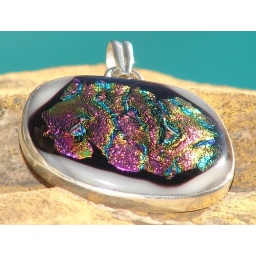
Pink Freeze - fused glass dichroic pendant set in 9.25 sterling silver